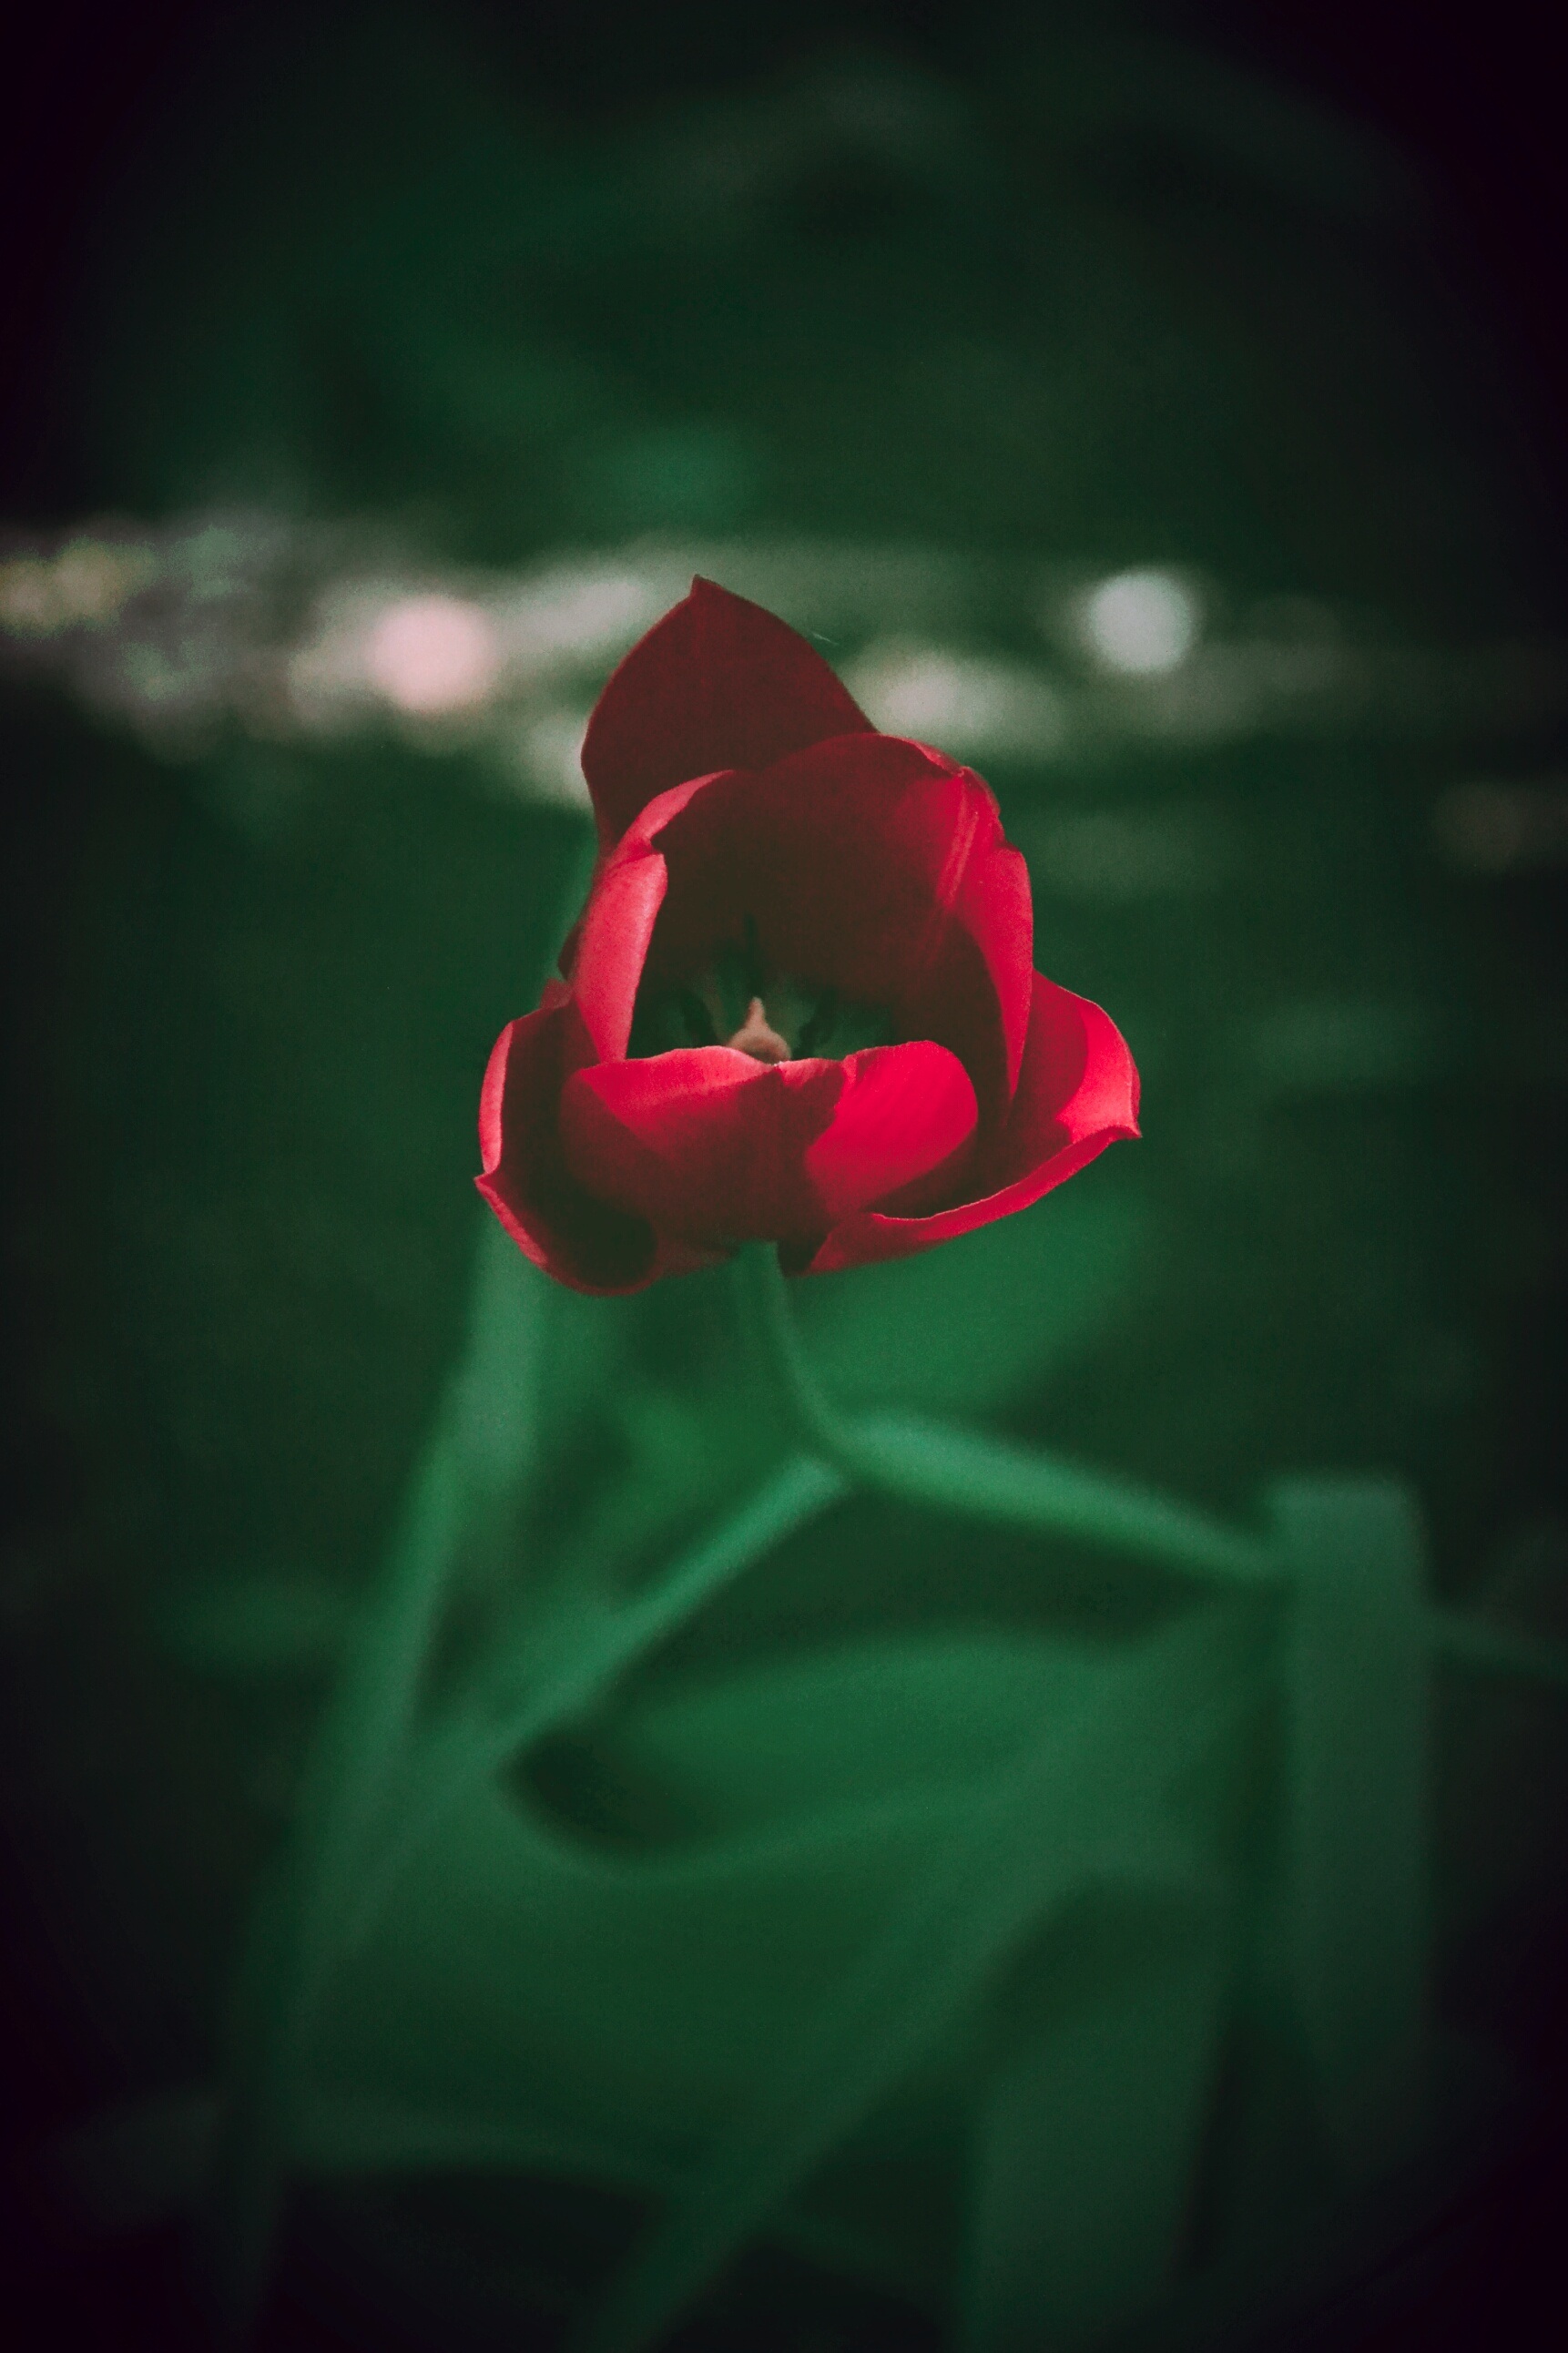
plant, photography, flower, petal, rose, green, red, color, macro, darkness, garden, pink, close up, macro photography, flowering plant, rose family, plant stem, land plant